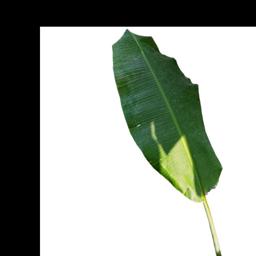
Label: MALBHOG LEAF